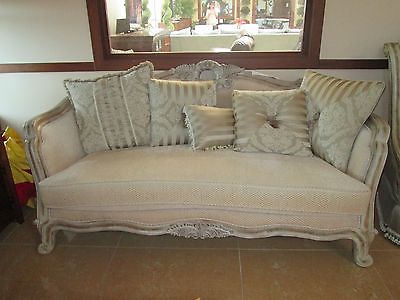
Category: sofa